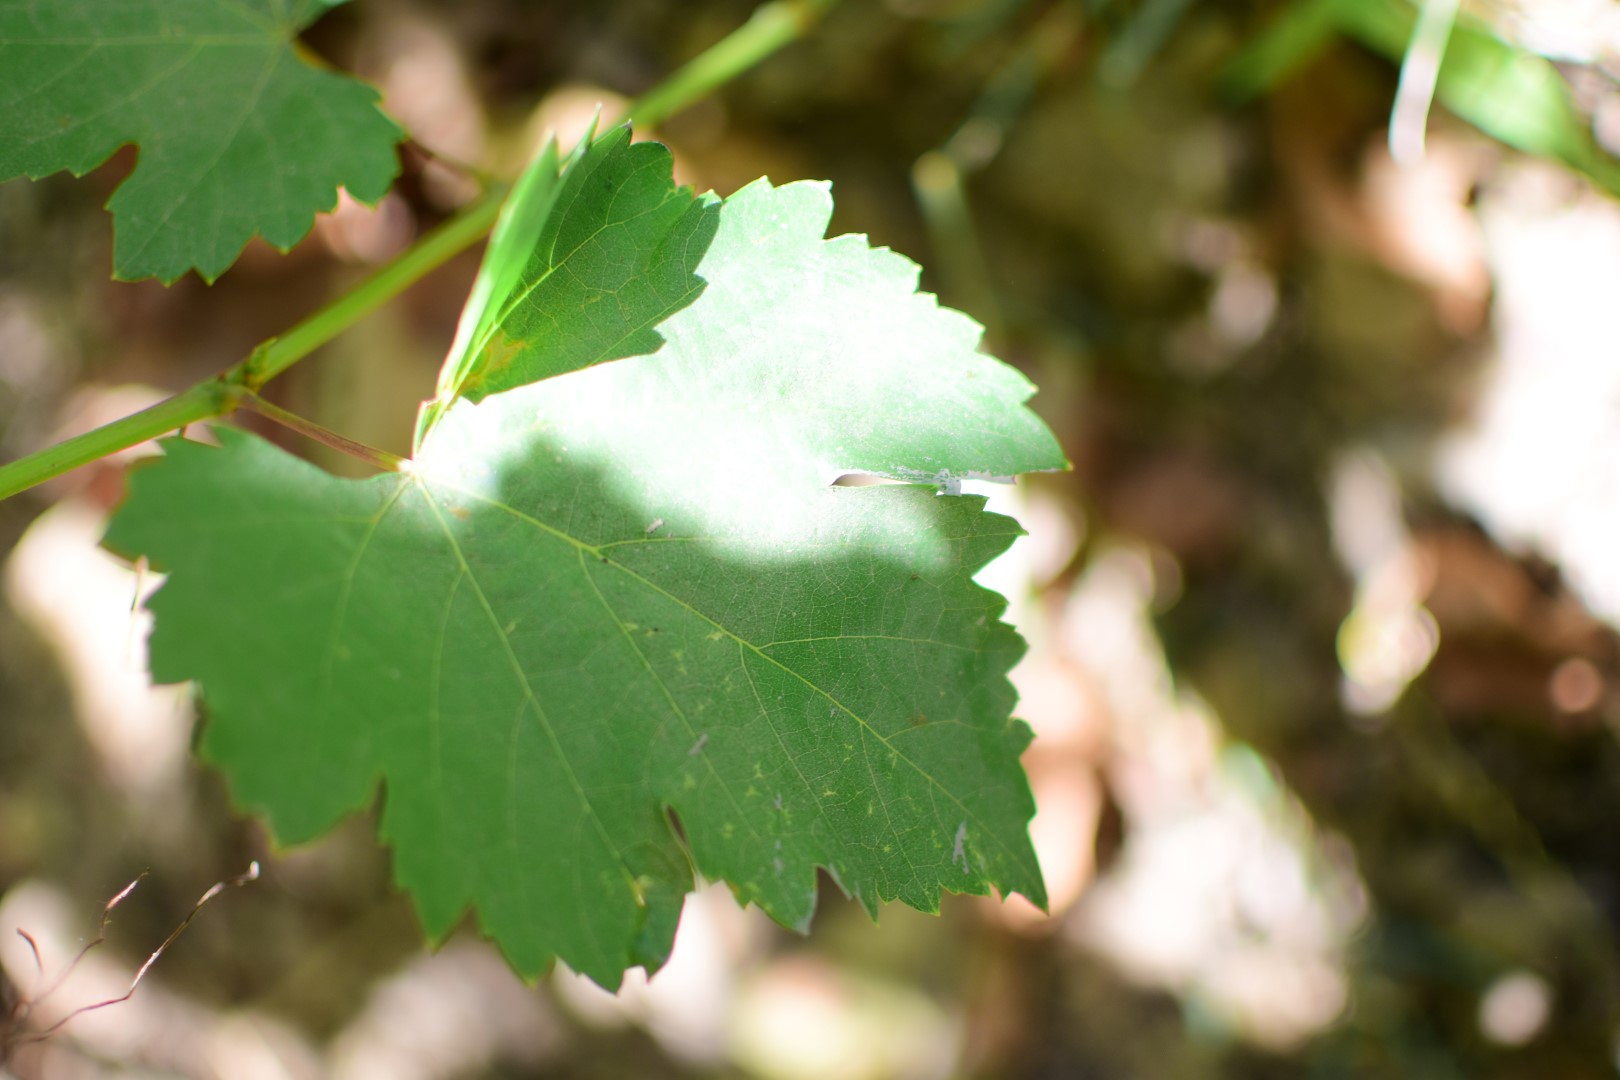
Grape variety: Frinsi